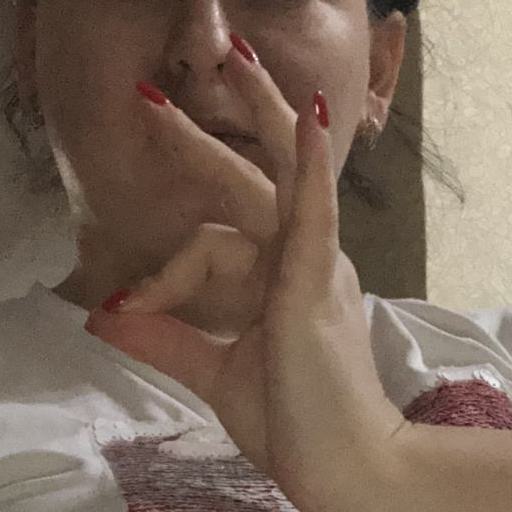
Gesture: ok